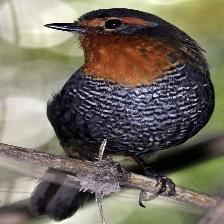
Species: CHUCAO TAPACULO
Scientific name: SCELORCHILUS RUBECULA